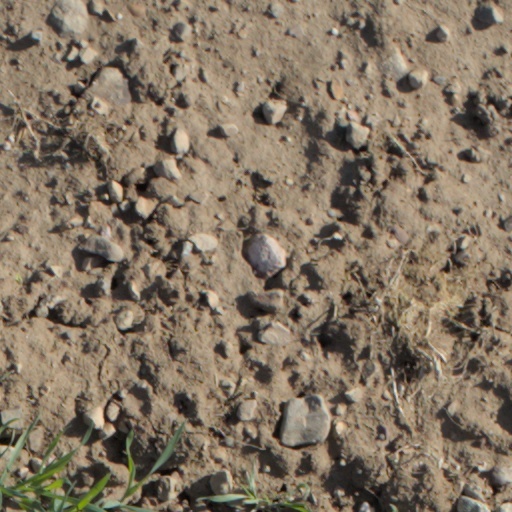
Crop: wheat